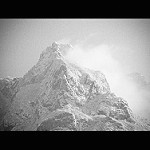
Label: B & W